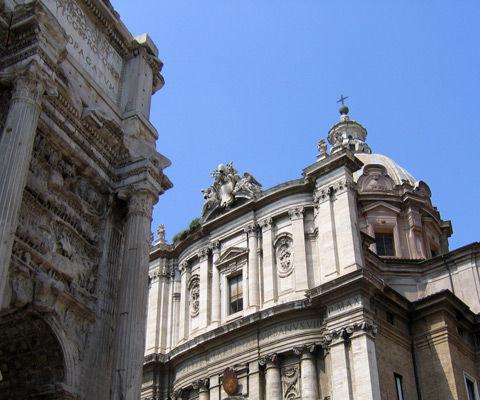
Weather: sun or clear